Glycolaldehyde

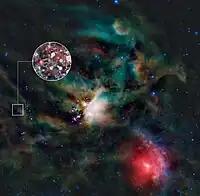
Artistic depiction of sugar molecules in the gas surrounding a young Sun-like star.

The different conditions studied indicate how problematic it could be to study chemical systems that are light-years away. The conditions for the formation of glycolaldehyde are still unclear. At this time, the most consistent formation reactions seems to be on the surface of ice in cosmic dust.